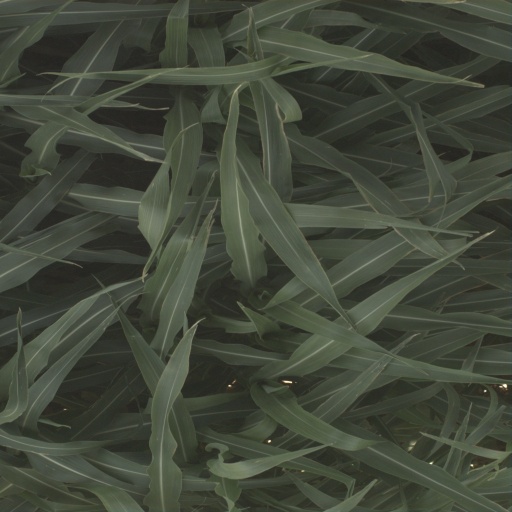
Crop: sorghum